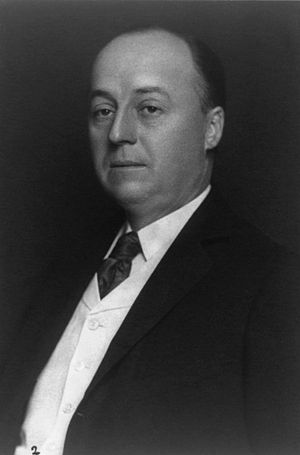
Amerikanske justitsministre / Liste over USA's justitsministre
Philander C. Knox
USA's justitsminister er et amerikansk føderalt embede og medlem af USA's regering. Justitsministeren udnævnes af præsidenten med godkendelse af Senatet og er chef for Justitsministeriet. Embedet som USA's justitsminister blev oprettet af Kongressen i 1789.